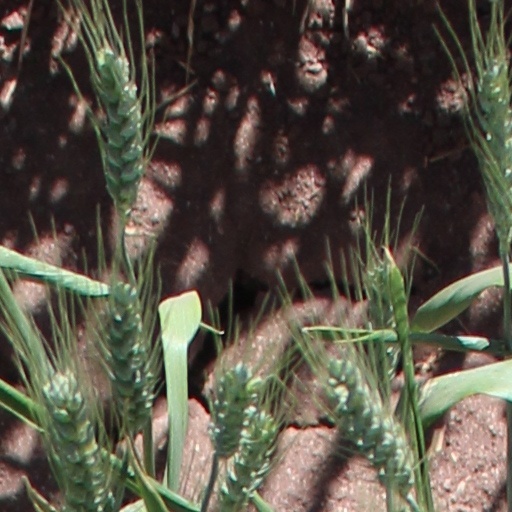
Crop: wheat